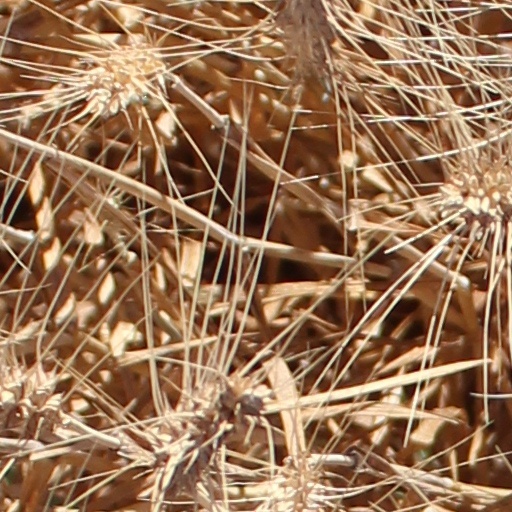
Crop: wheat